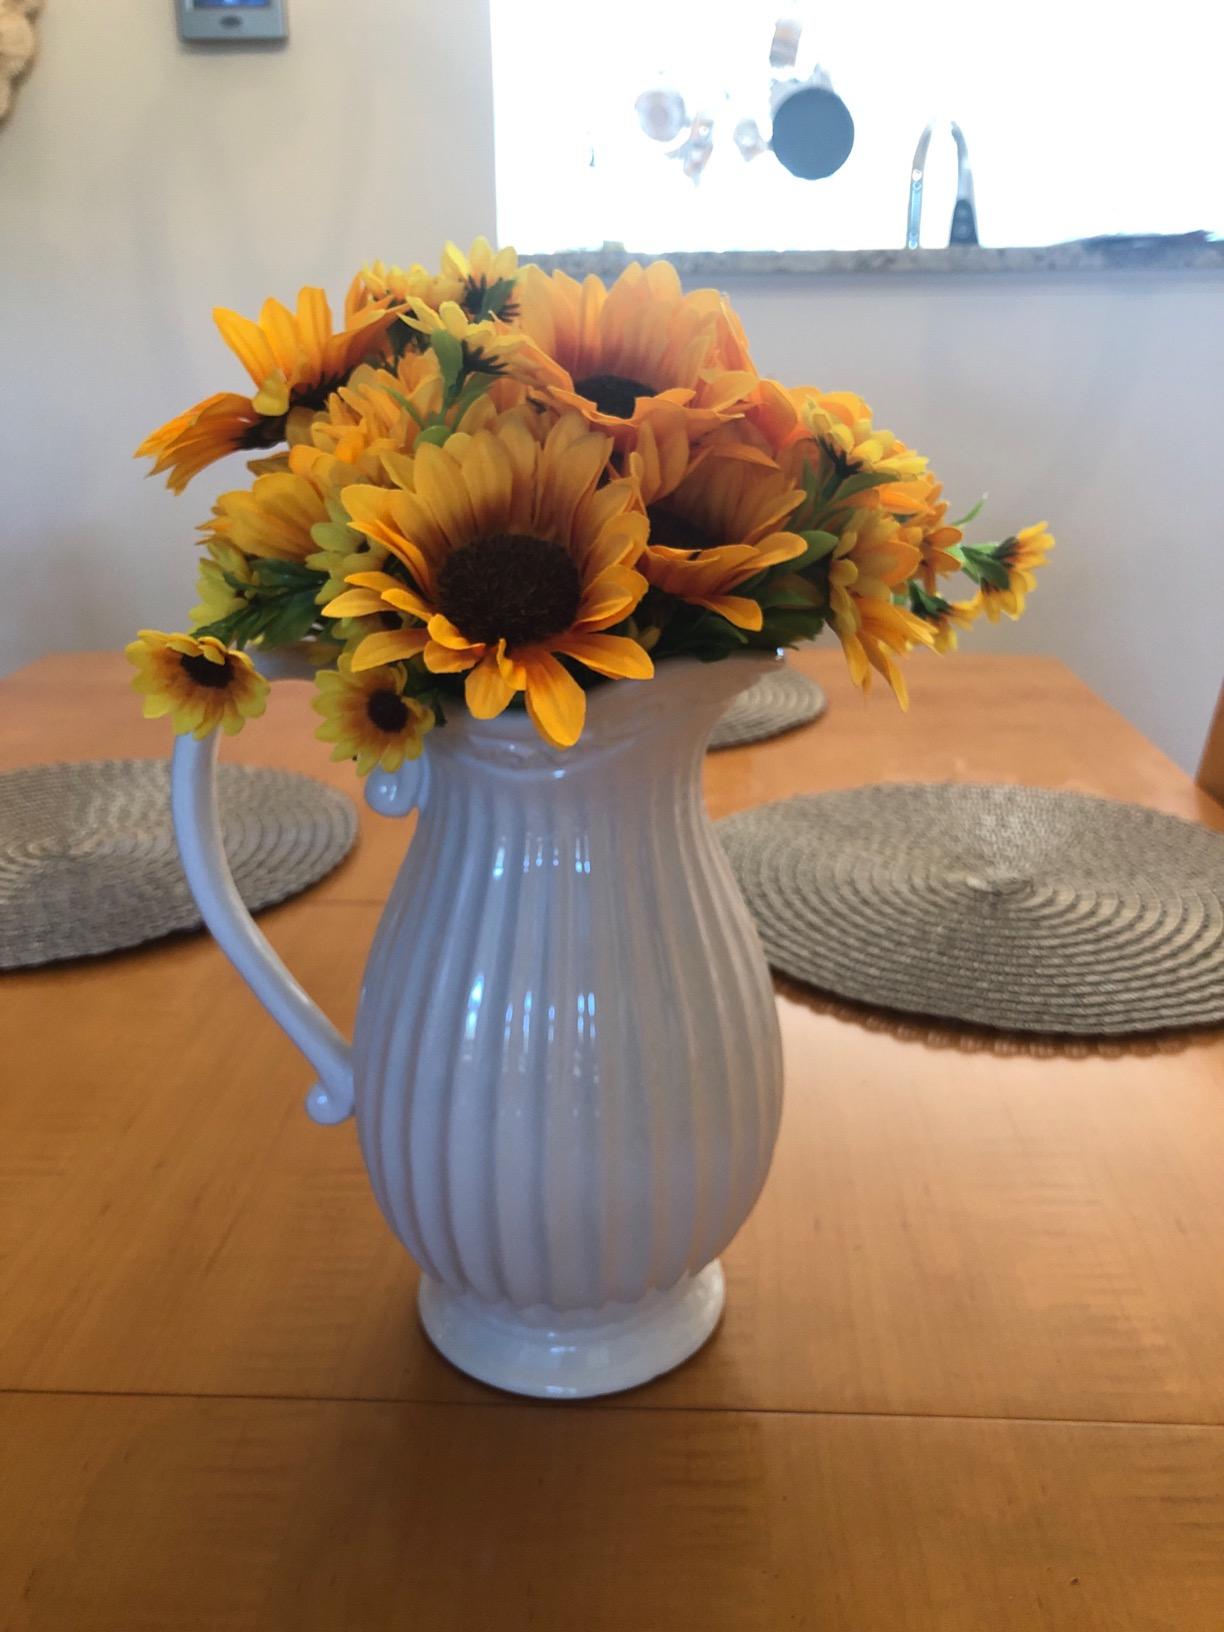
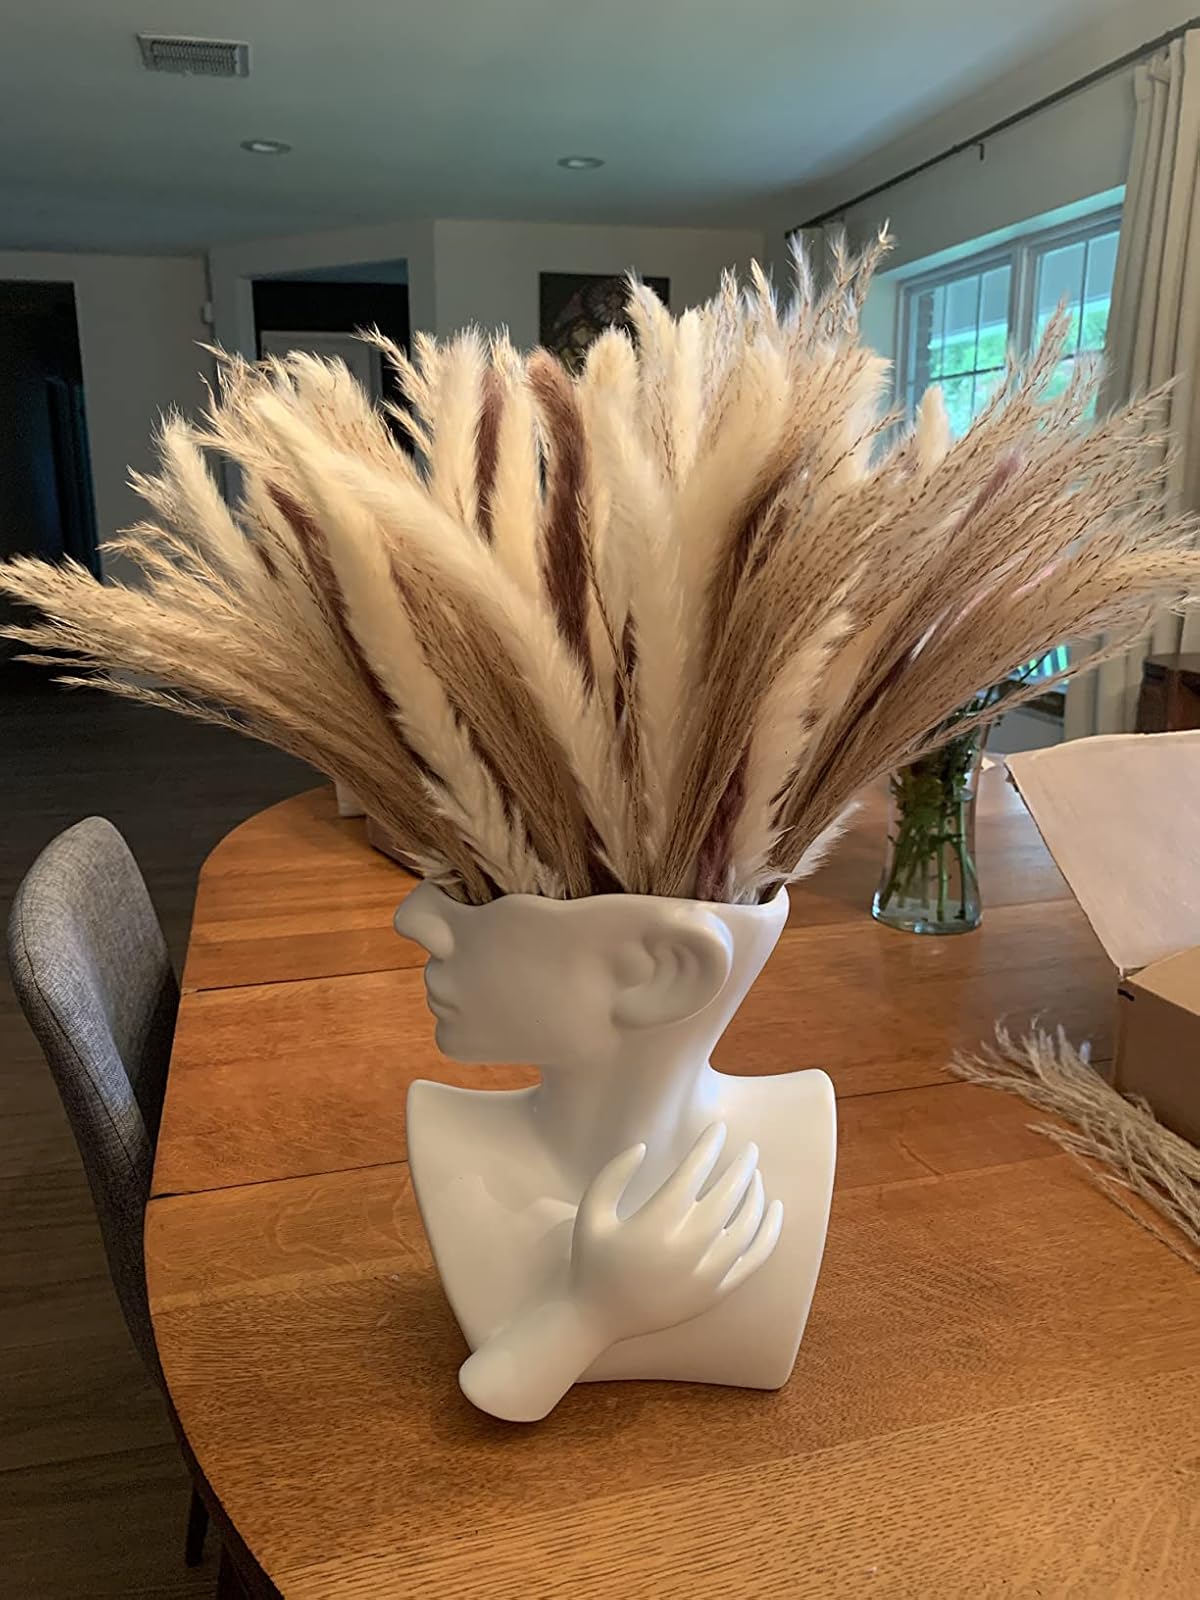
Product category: vase
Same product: no